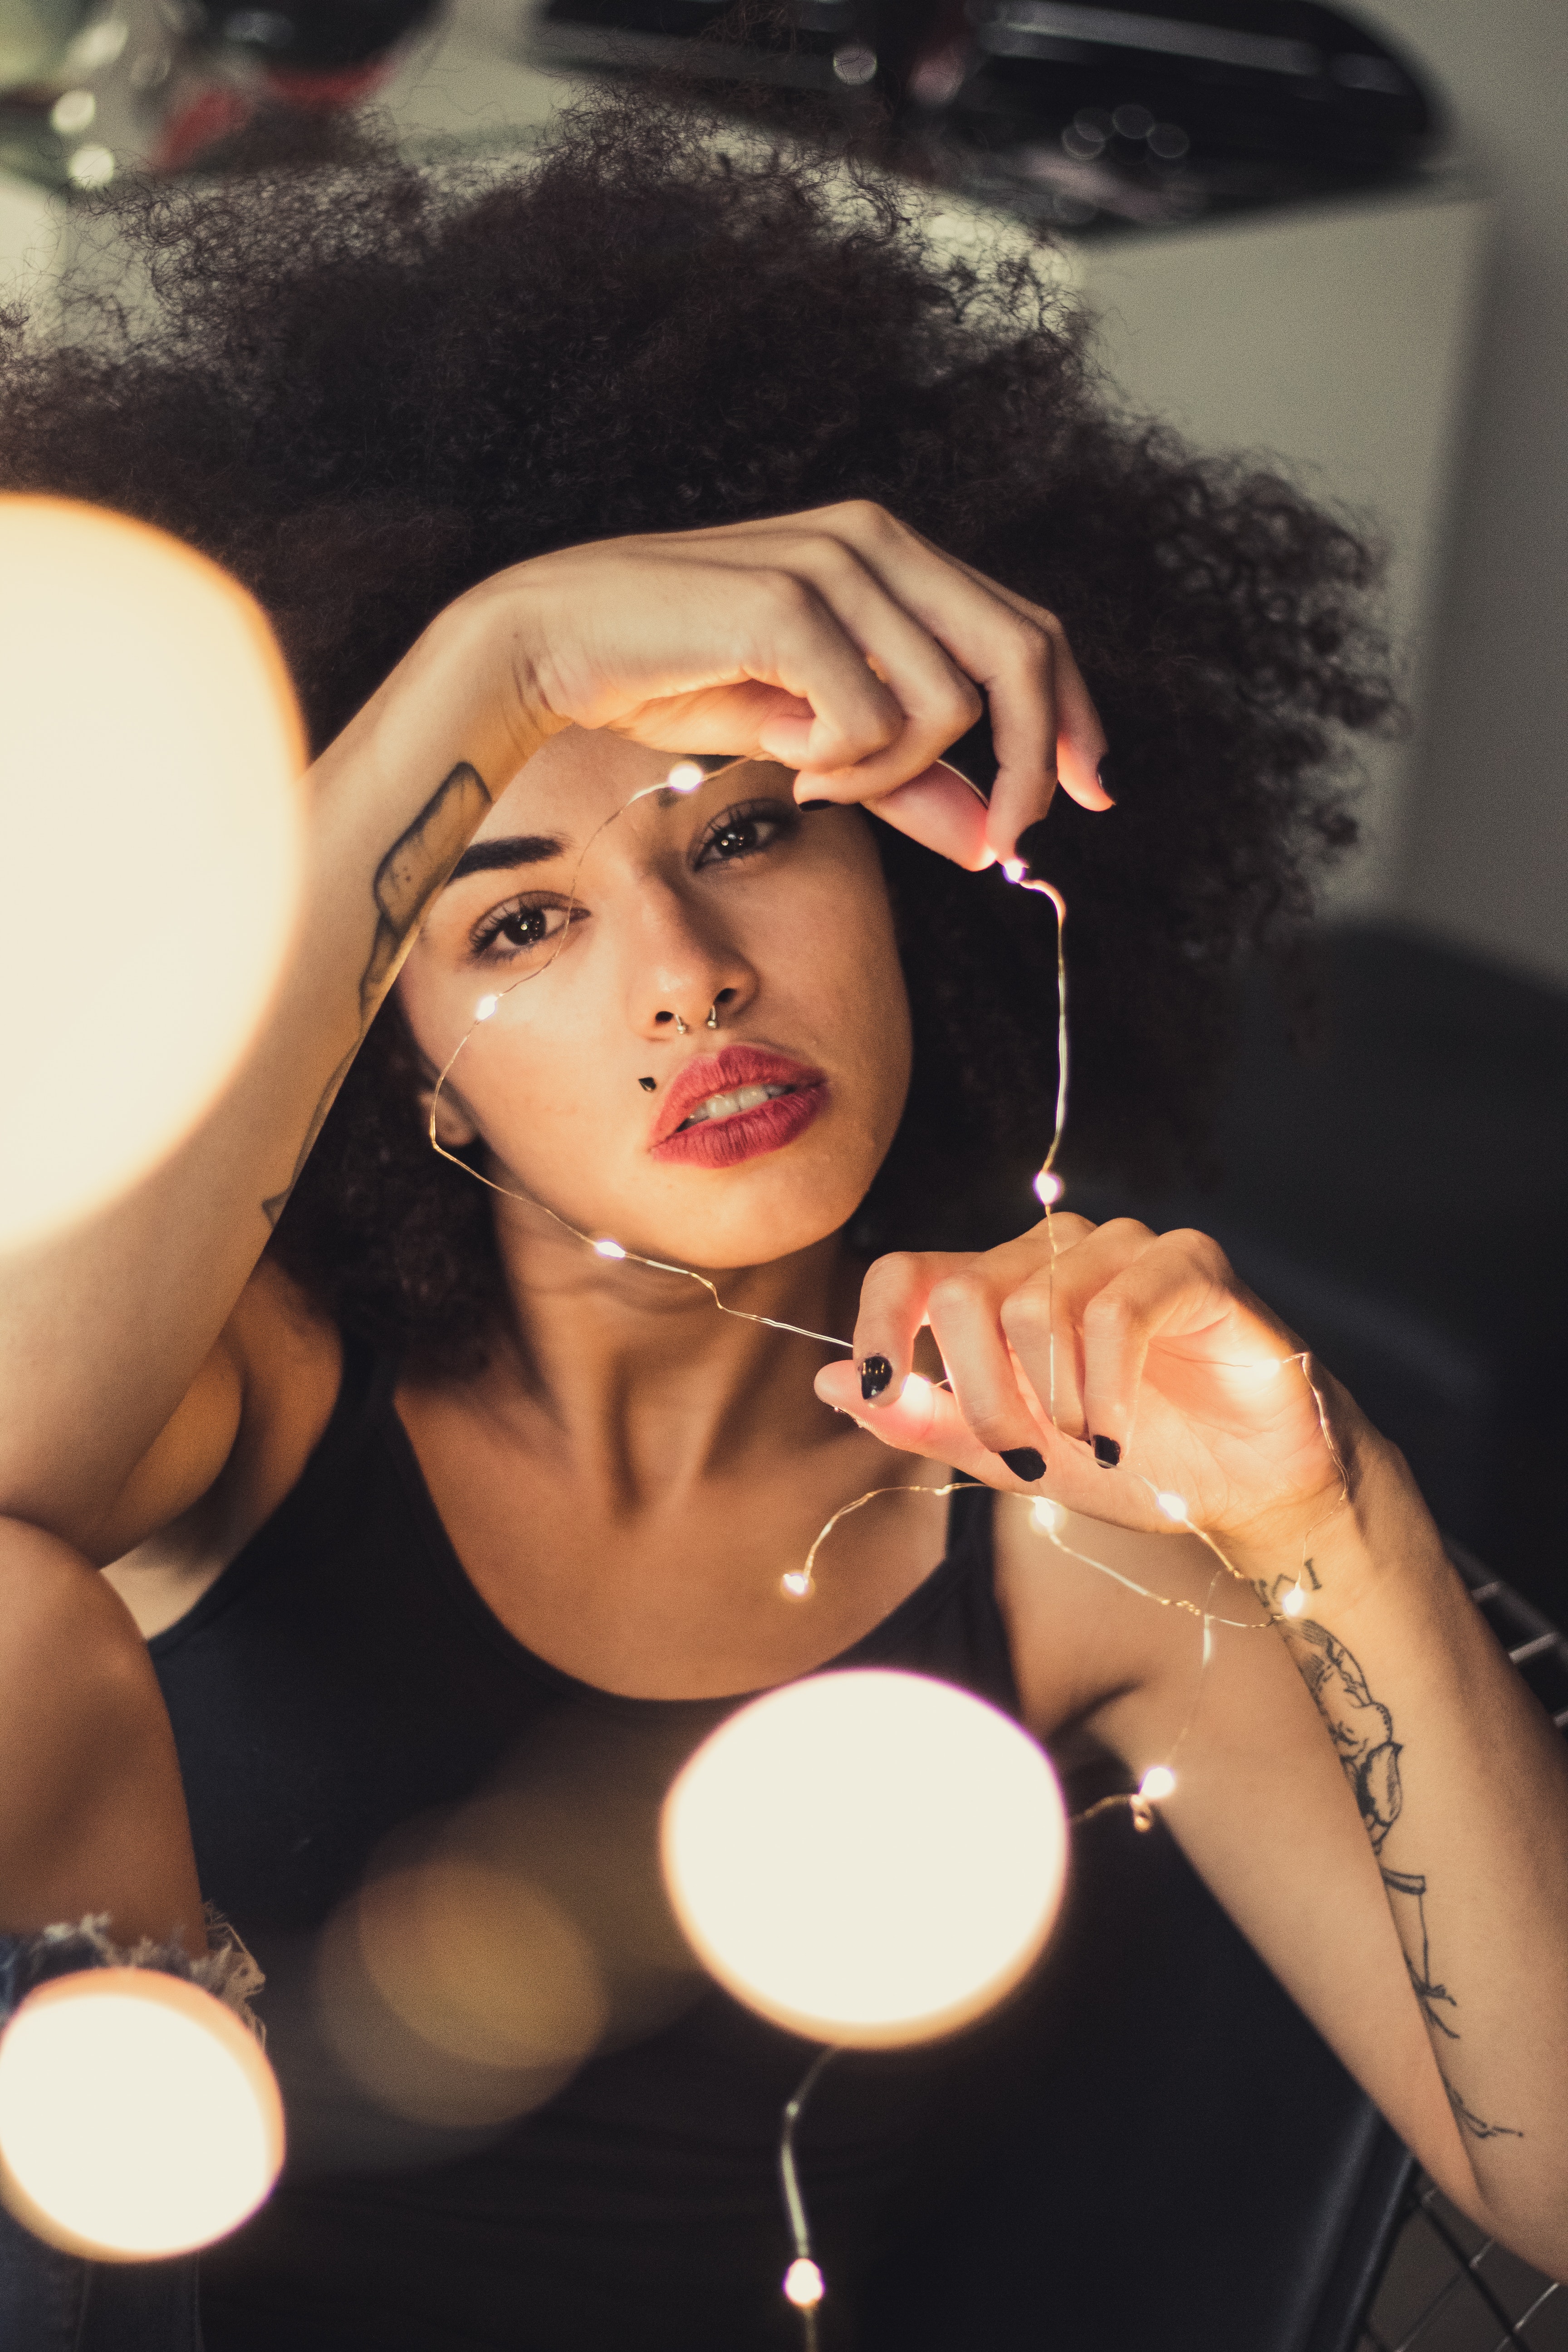
hair, face, lip, beauty, skin, eyebrow, head, lady, nose, black hair, hairstyle, eyelash, lighting, blond, eye, cool, long hair, hand, mouth, brown hair, finger, photography, ear, nail, model, selfie, photo shoot, lamp, flash photography